Chulalongkorn University

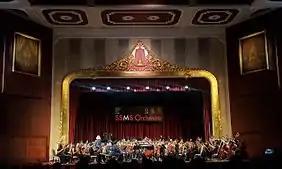
Inside Chulalongkorn University Auditorium

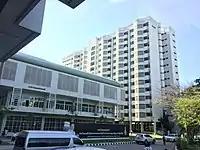
Chulalongkorn University dormitory

CU's international programs offers 99 international programs, including 17 Bachelor, 48 Master and 34 Doctoral programs. Admissions for international students are based on the guidelines issued by the Council of University Presidents of Thailand.